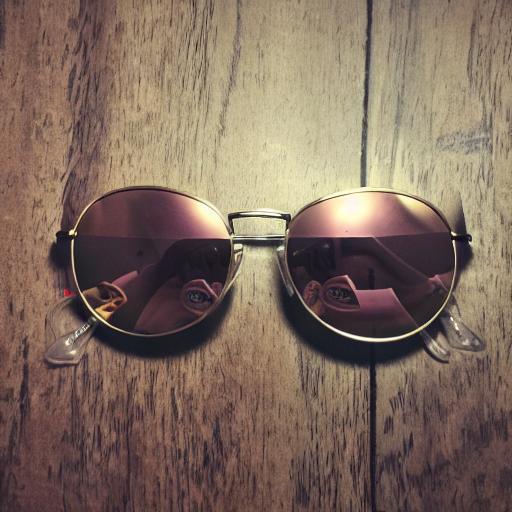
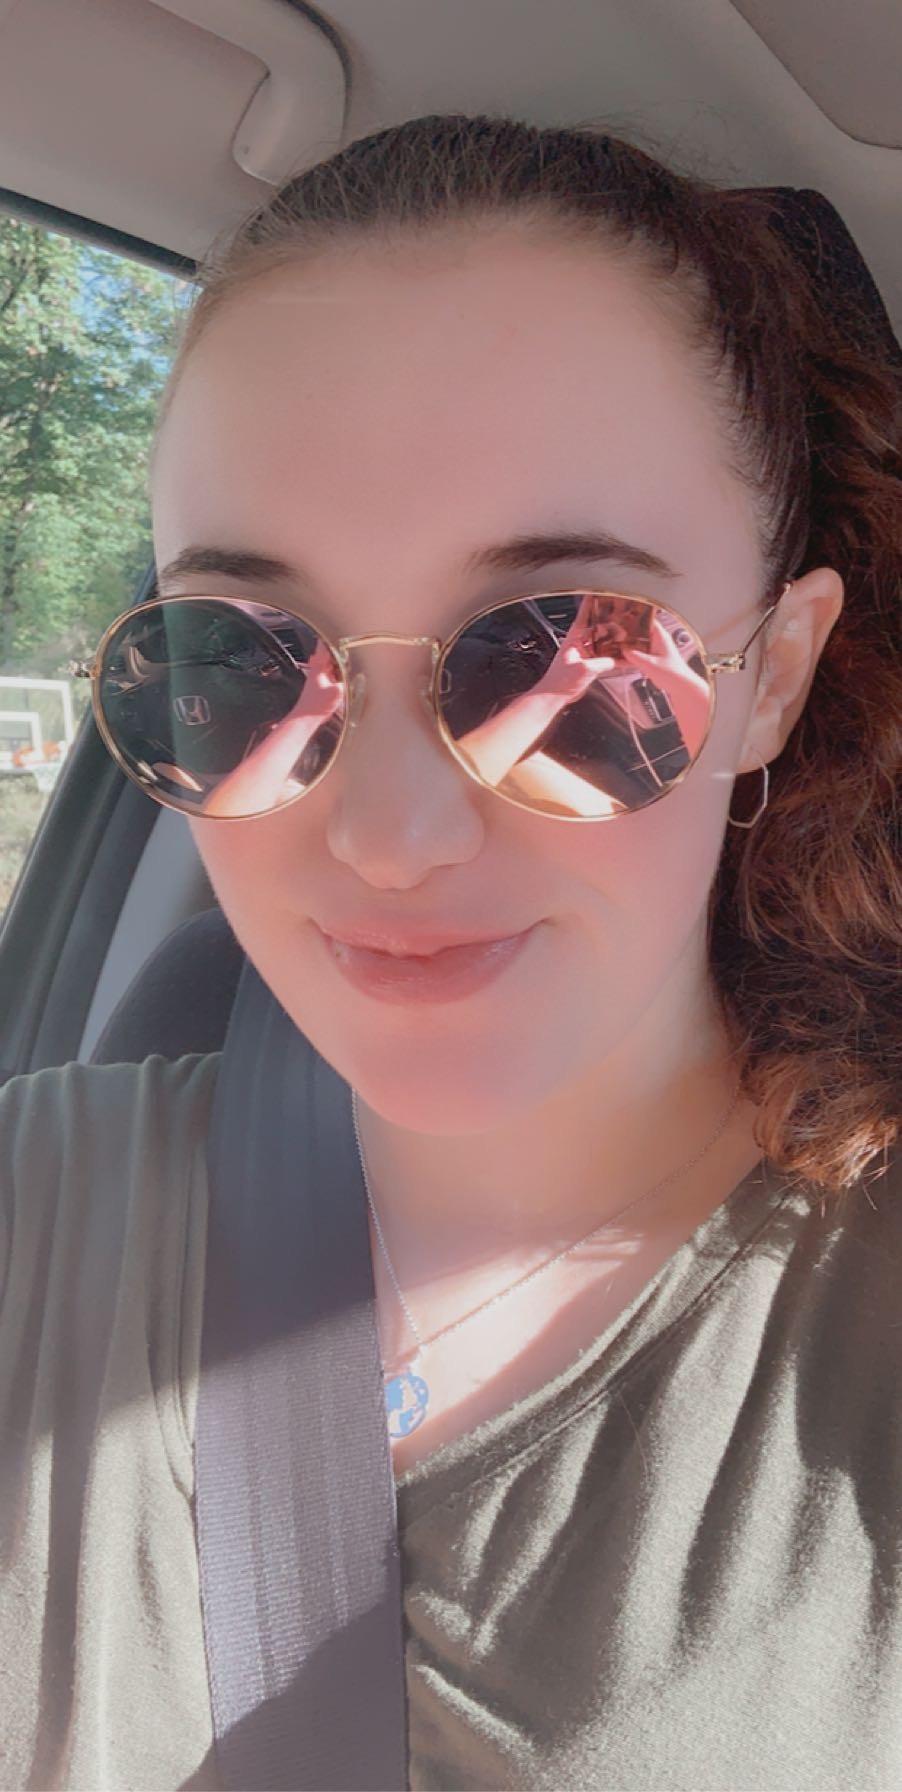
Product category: accessories_sunglasses
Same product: no